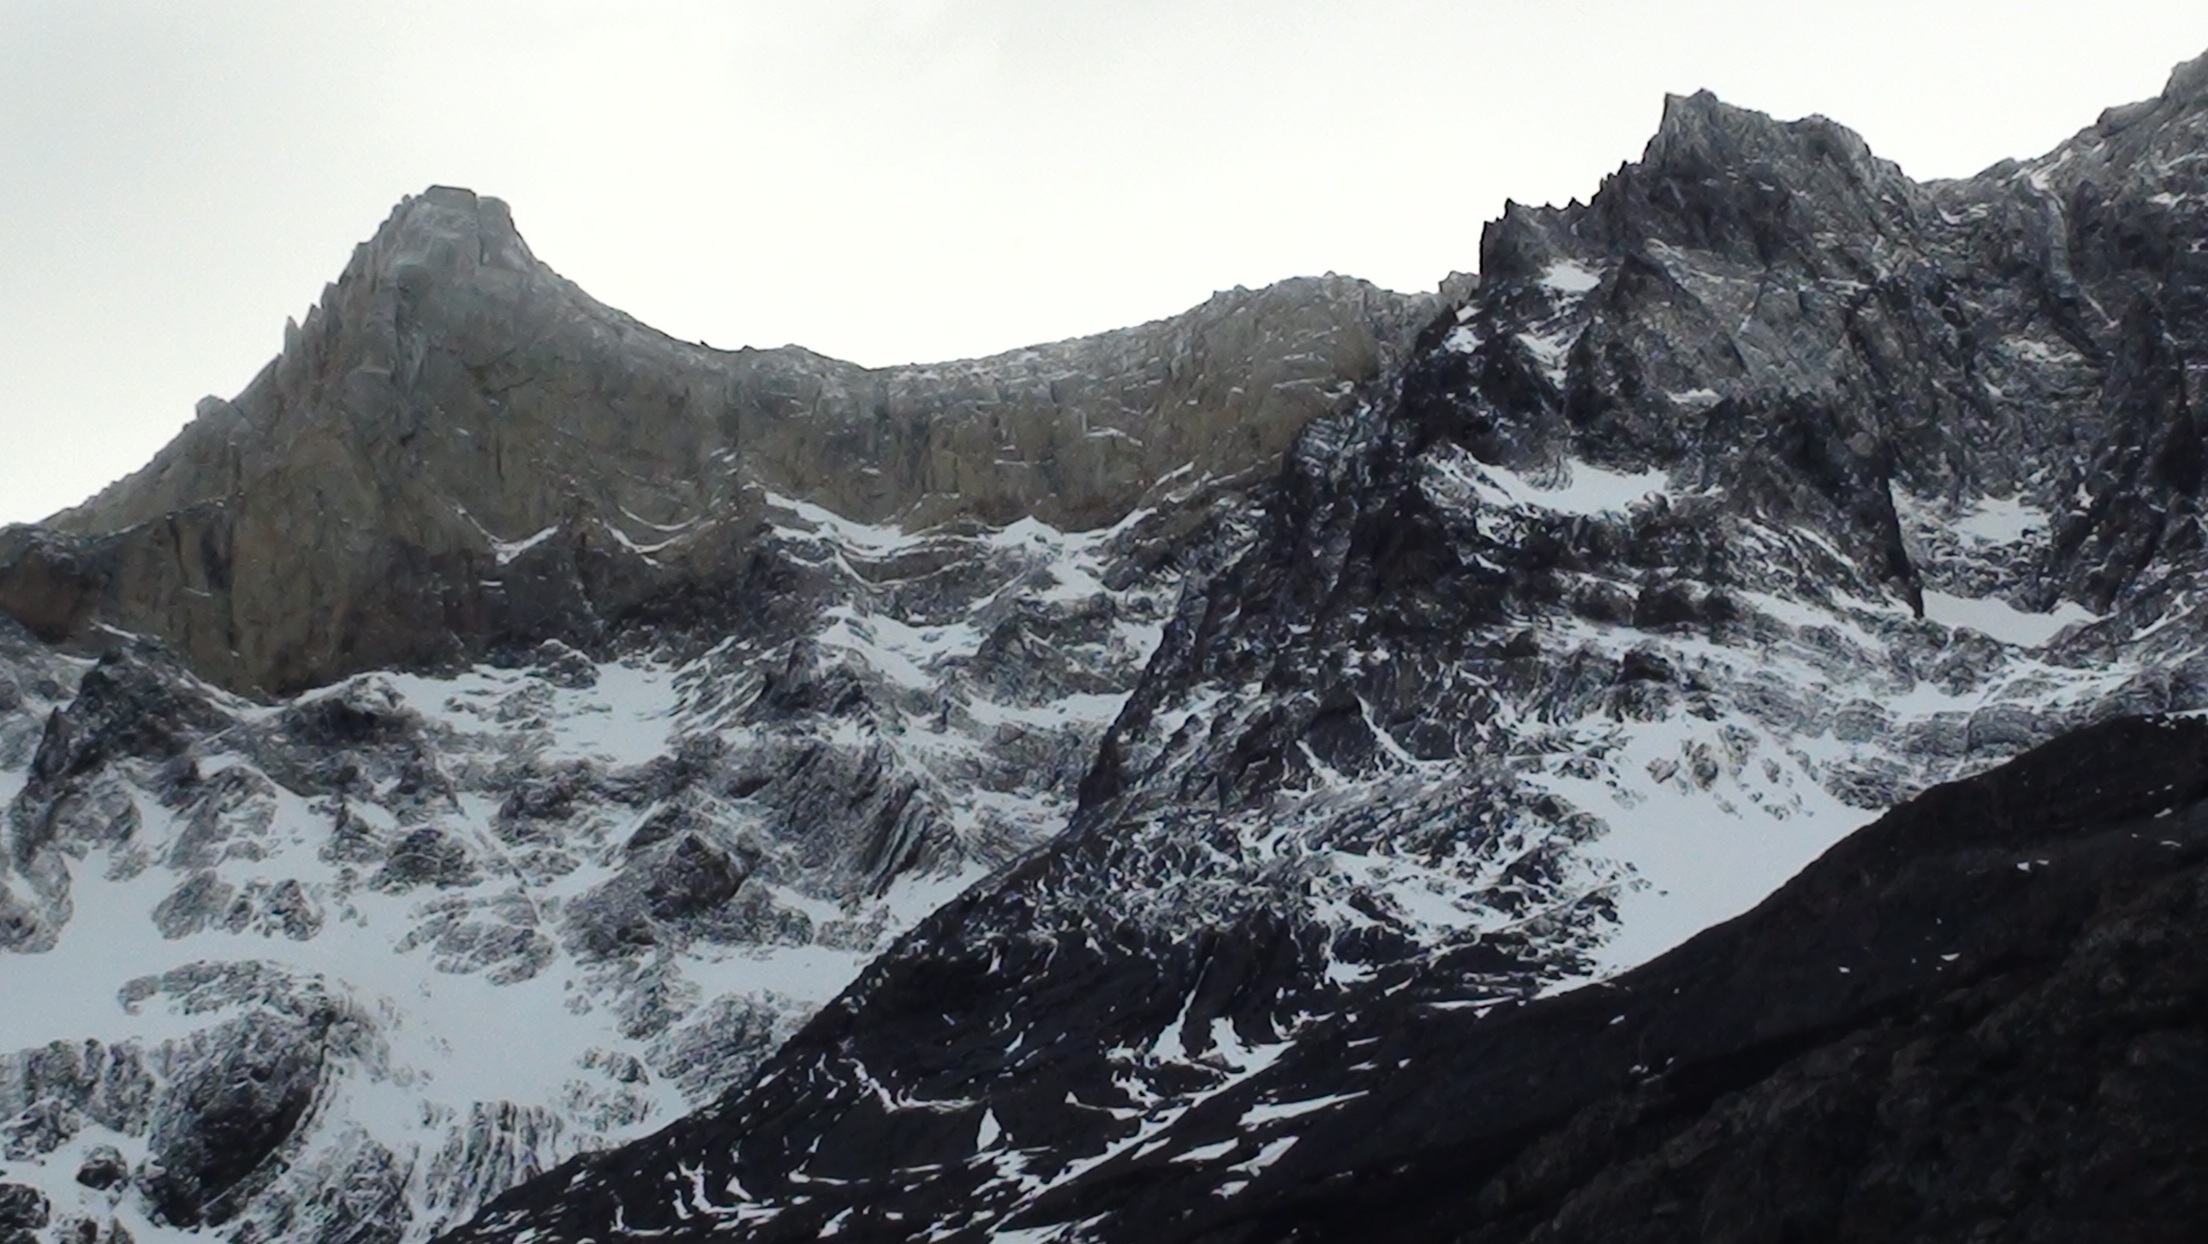
landscape, nature, wilderness, mountain, snow, adventure, mountain range, glacier, terrain, national park, ridge, summit, chile, mountaineering, south, mountains, alps, plateau, fell, cirque, andes, patagonia, moraine, landform, mountain pass, geographical feature, mountainous landforms, glacial landform, geological phenomenon